Solvita Āboltiņa

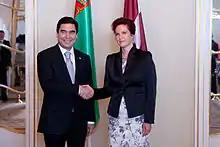
With the president of Turkmenistan

Āboltiņa entered politics in 2001. She became a deputy of the Saeima on November 7, 2006. In November 2014 after a parliamentary election she was replaced as the speaker and appointed chairwoman of the National Security Committee of the Saeima. She was struck off the Unity list of candidates by electors at the 2014 election. As a result, she did not return to the Saeima and Unity member Jānis Junkurs forfeited his mandate to allow the party President to continue to sit in parliament.